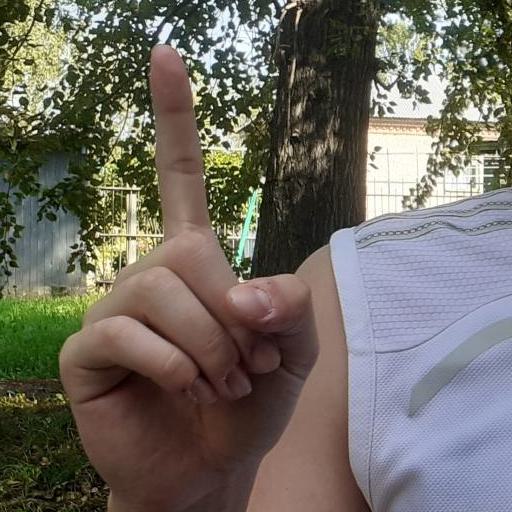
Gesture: one